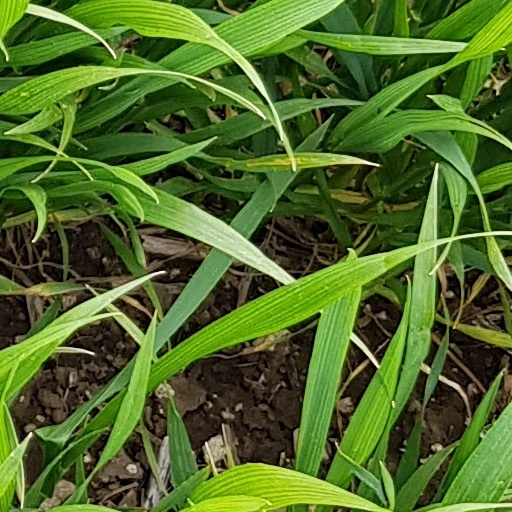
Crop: wheat